Krzeszów Abbey

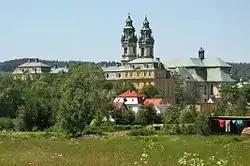
Krzeszów Abbey

The Abbey was destroyed during the Hussite Wars and again during the Thirty Years' War, and rebuilt on both occasions. It was particularly connected with the Silesian mystic Angelus Silesius. From 1728 on the abbey church was rebuilt in a Baroque style, including several sculptures by Ferdinand Brokoff as well as paintings by Petr Brandl and Michael Willmann. With most of Silesia, "Grüssau" was conquered by King Frederick II of Prussia in 1742 and finally secularised in 1810 during the Napoleonic Wars. The church became a parish church and the remaining premises were used for various governmental purposes within the Prussian Province of Silesia.